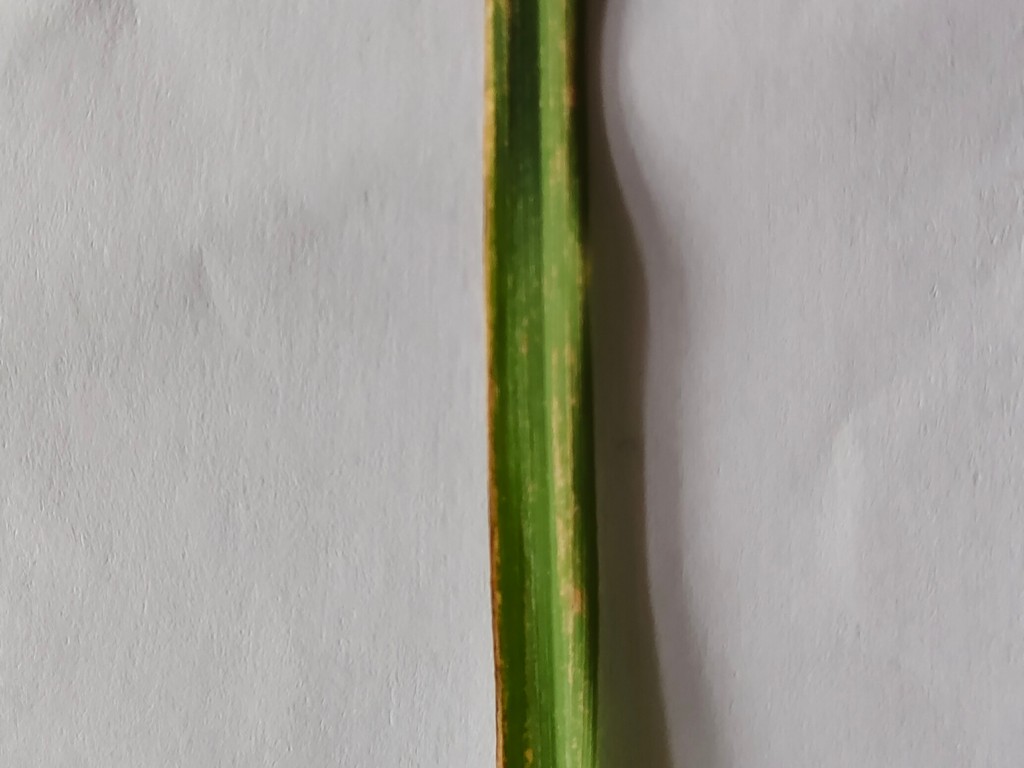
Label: Unhealthy